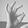
ASL letter: F